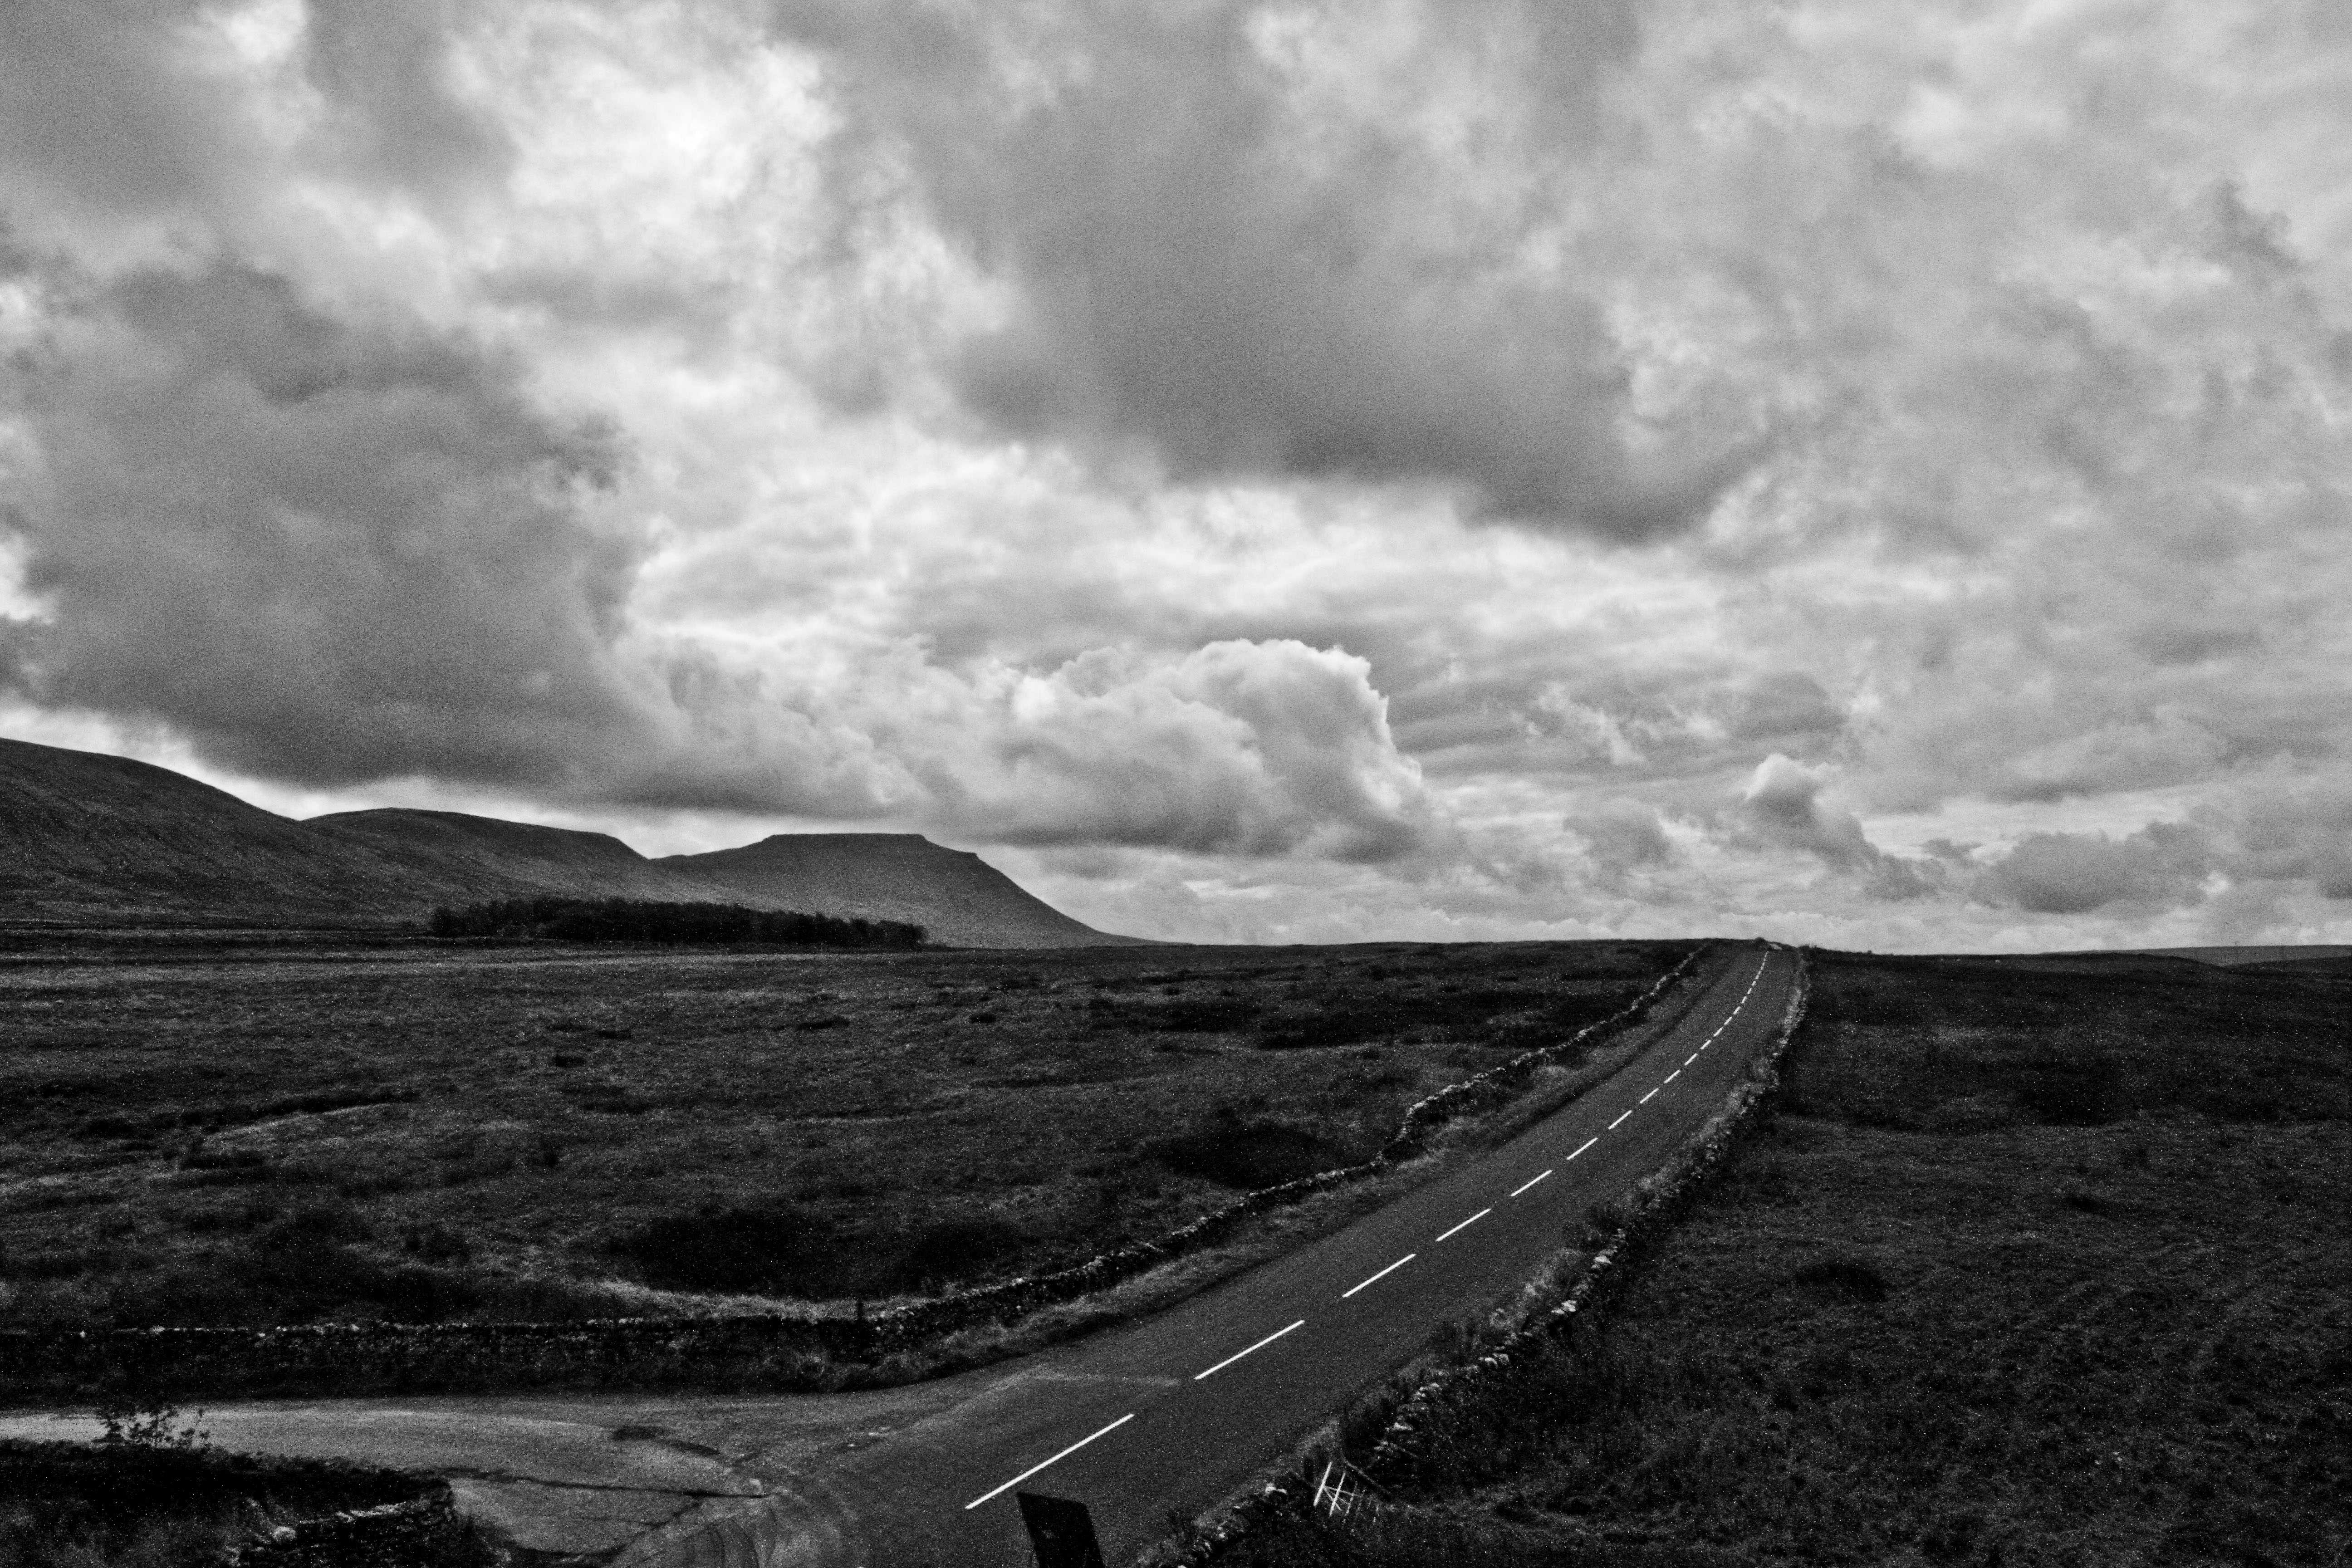
landscape, sea, coast, nature, horizon, mountain, cloud, black and white, sky, white, photography, hill, moody, atmosphere, bleak, weather, darkness, rough, chapel, black, monochrome, cumbria, england, bw, blackandwhite, carlisle, yorkshire, free, clouds, de, dale, stock, british, european, michaeldbeckwith, 4k, uhd, english, 5k, le, chapelledale, b6255, rural area, meteorological phenomenon, monochrome photography, atmospheric phenomenon